Barrier-grid animation and stereography

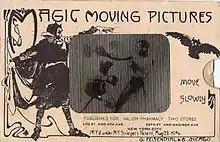
A "Magic Moving Pictures" card by G. Felsenthal & Co.

"Magic moving pictures" were composed of images containing black vertical and regularly interlaced stripes, alternating between two or three phases of a depicted motion or between distinctly different pictures. A little transparent sheet with regular vertical black stripes was glued beneath a window in a cardboard envelope holding the picture card. The card was pulled out and pushed back in to produce the illusion of change or motion.